Chin-Feng Chen

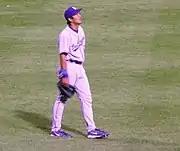
Chen playing for Los Angeles Dodgers in 2005

Chen became the first Taiwanese baseball player to play in Major League Baseball (MLB) when he made his debut on September 14, 2002. He played sparingly for the Los Angeles Dodgers in parts of the 2002–05 seasons. In 2005, Chen was reluctant to accept a designation for assignment back to the Dodgers' Las Vegas 51s Triple-A team and try out with another major league team.